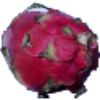
Label: red_pitahaya